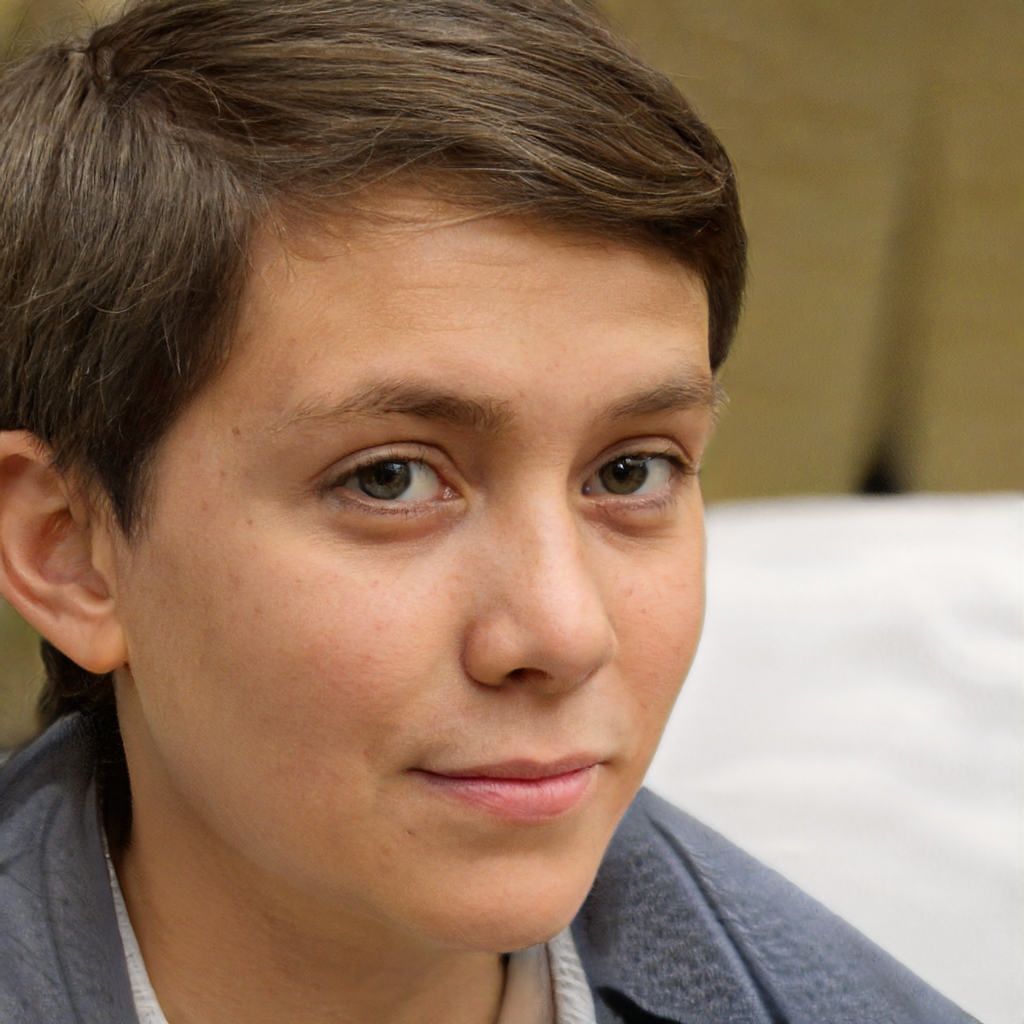
Gender: Male